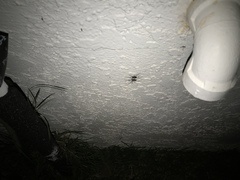
Species: Lactrodectus_hesperus